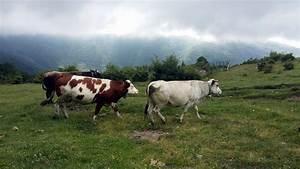
cow